Coolhaus

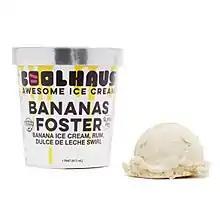
Bananas Foster pint, named after British architect Norman Foster, composed of banana ice cream and dulce de leche

Coolhaus started as an art project in 2008 and grew into a business by 2009. The name Coolhaus is a reference to architect Rem Koolhaas. Some Coolhaus flavors have names derived from architects and architectural movements.